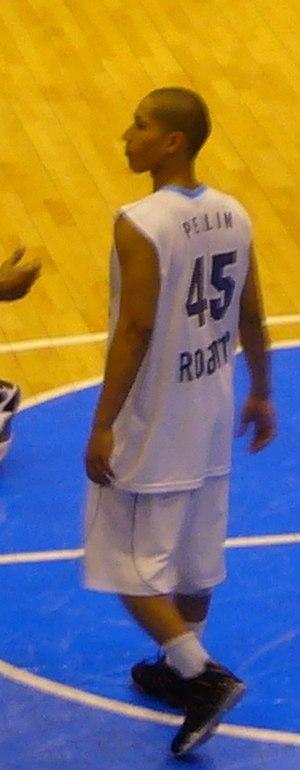
La Chorale Roanne Basket est un club professionnel français de basket-ball basé à Roanne dans la Loire et évoluant en Jeep Élite. Le club compte à son palmarès deux titres de champion de France, acquis en 1959 et en 2007, une Semaine des As, remportée en 2007, 2 Leaders Cup Pro B remportées en 2017 et 2019 et deux titres de champion de France Pro B, acquis en 1981 et en 2019.
Marc-Antoine Pellin, né le 8 septembre 1987 à Orléans, est un joueur français de basket-ball. Il évolue au poste de meneur.